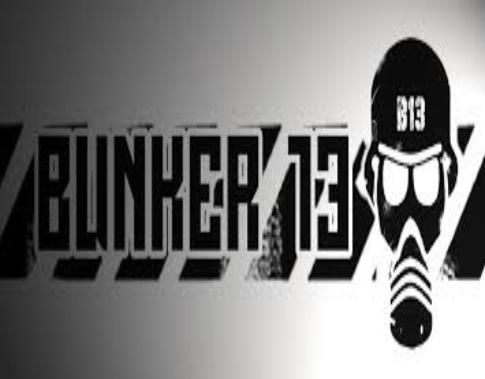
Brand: Bunker
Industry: Clothes